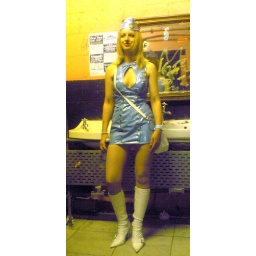
Cute girl in an extremely sexy + v.short military style PVC dress